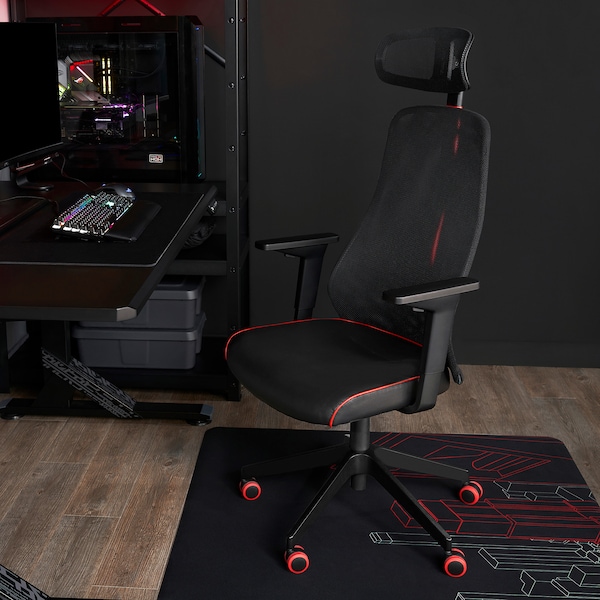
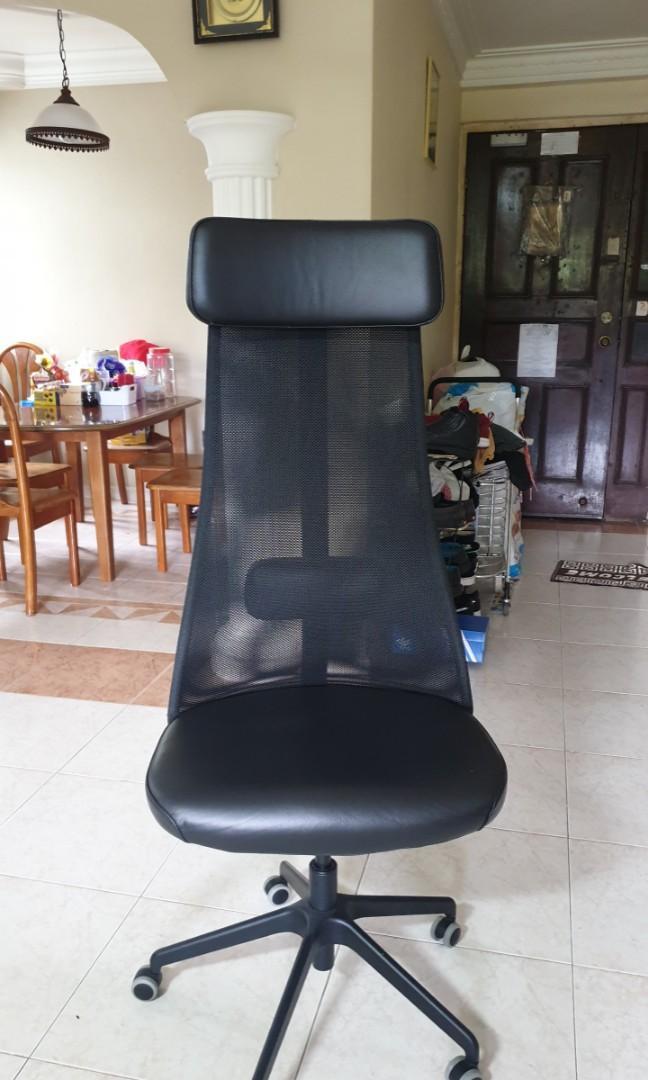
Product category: items_chair
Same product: no